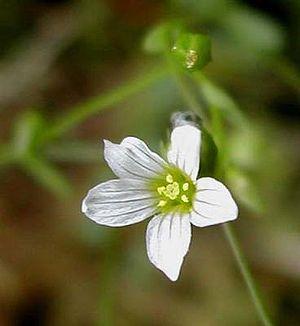
Le Lin purgatif est une espèce de plantes herbacées de la famille des Linaceae.